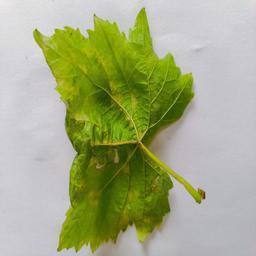
Label: Downy Mildew